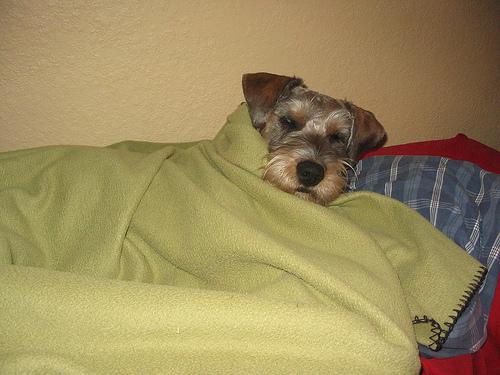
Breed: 220-n000053-standard_schnauzer